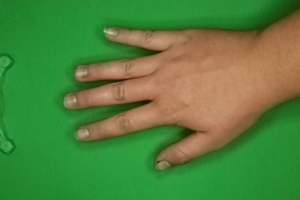
Label: paper